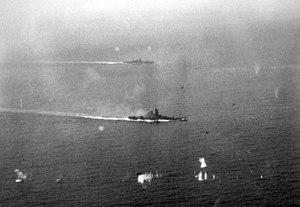
La bataille du golfe de Leyte est une opération militaire majeure de la guerre du Pacifique. Elle a lieu au début de la reconquête des Philippines, lors du débarquement des troupes américaines du général Douglas MacArthur sur l'île de Leyte, au centre de l'archipel philippin. Cette opération est considérée comme la plus grande bataille navale de l'histoire, opposant deux flottes américaines déplaçant plus d'un million trois cent seize mille tonnes, à quatre forces japonaises, déplaçant près de sept cent mille tonnes.
Matome Ugaki, né le 15 février 1890 à Okayama au Japon et mort le 15 août 1945 au large d'Okinawa, est un amiral de la Marine impériale japonaise pendant la Seconde Guerre mondiale.
La dénomination de croiseur lourd est communément employée à partir de 1930 et jusqu'à la fin de la Seconde Guerre mondiale pour désigner un croiseur, c'est-à-dire un navire principalement armé de canons, d'un déplacement supérieur à 1 850 tonnes, et inférieur à 10 000 tonnes conformément au traité de Washington et dont l'artillerie principale avait un calibre supérieur à 155 mm, et au plus égal à 203 mm, conformément au traité naval de Londres. Si la distinction entre croiseur lourd et croiseur léger a ainsi été claire pendant quelques années, l'apparition, après 1935, des « grands croiseurs légers », déplaçant 10 000 tonnes, et armés de dix à quinze canons de 152 ou 155 mm, tirant jusqu'à 8 à 10 coups par minute, avec des blindages de ceinture de plus de 100 mm, a sérieusement contribué à brouiller les catégories.
La classe Tone fut la dernière classe de croiseurs lourds de la Marine impériale japonaise mise en service. Ses deux unités ont été construites au chantier naval Mitsubishi de Nagasaki. Elles ont incorporé, pour ce qui concerne le nombre de tourelles et la disposition de leur artillerie principale, les leçons de l'expérience acquise sur la classe Mogami. Elles ont constitué une esquisse d'un type de croiseurs hybrides porte-aéronefs. Elles ont servi durant la guerre du Pacifique et n'y ont pas survécu.